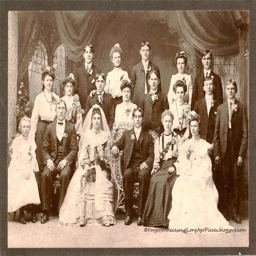
this photograph features members an early 1900 's ethnic wedding party .